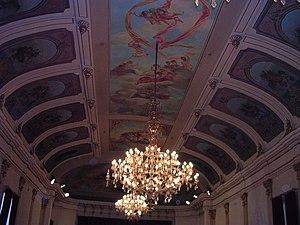
bâtiment de la Société Royale d'Harmonie de Verviers plafond dans salle de Bal This is a photo of a monument in Wallonia, number: 63079-CLT-0031-01
Louis Spaak, de son nom complet Jacques Louis Charles Spaak, né à Bruxelles le 17 janvier 1804 et mort dans sa ville natale le 20 août 1893, était un architecte bruxellois.